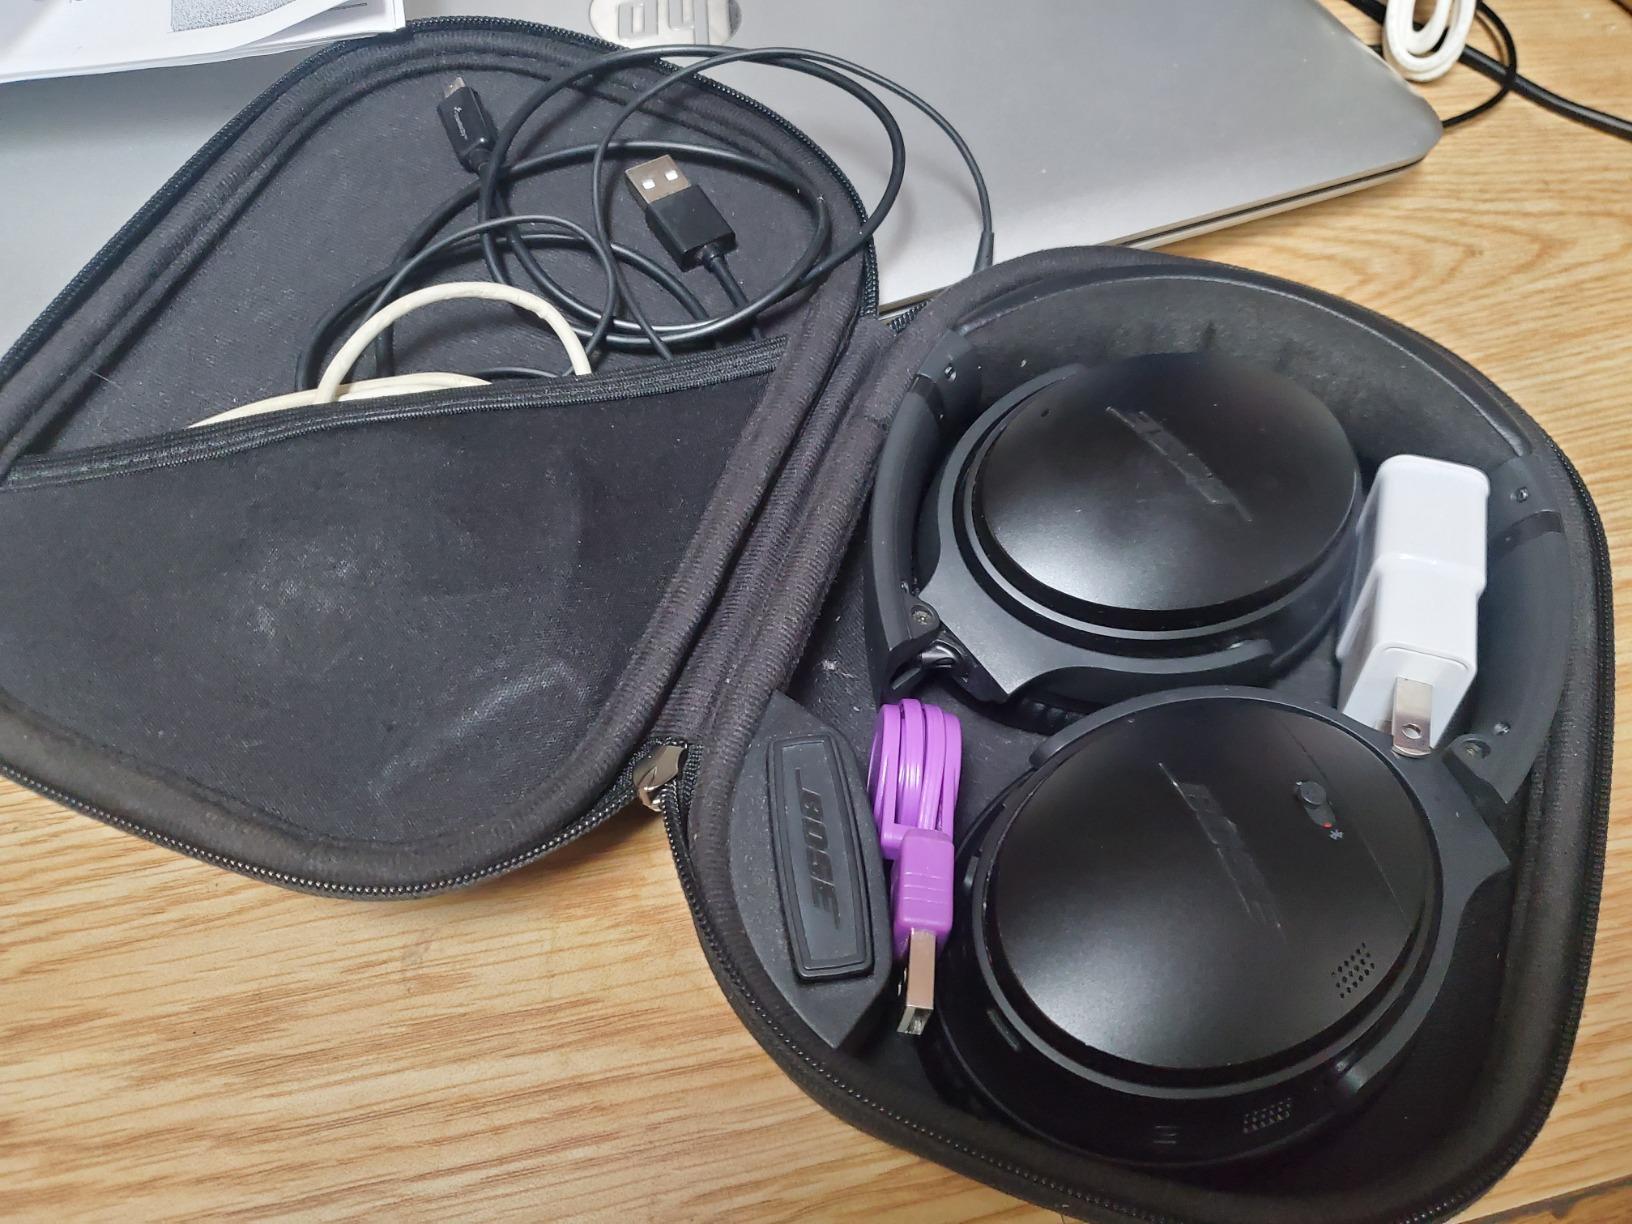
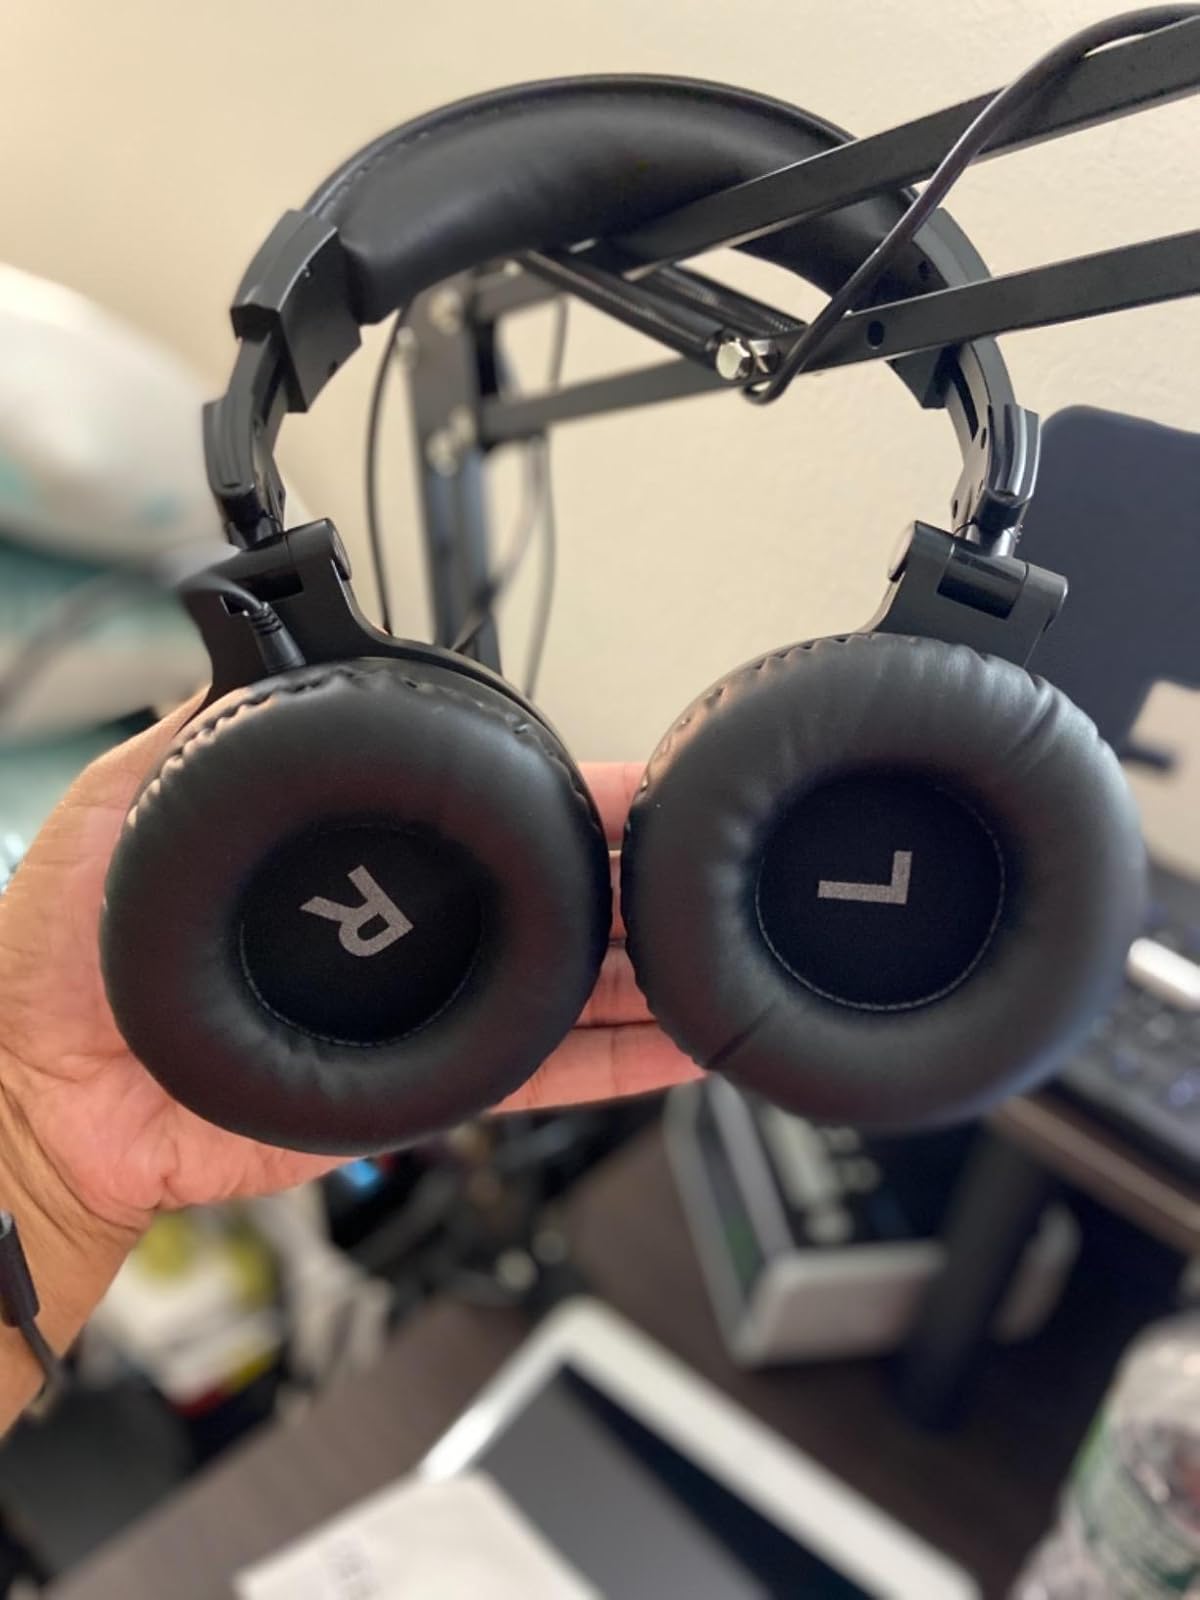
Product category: headphones
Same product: no